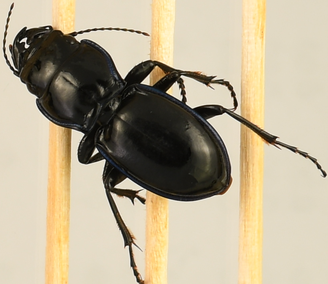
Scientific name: Pasimachus elongatus
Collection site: North Sterling NEON (STER), plot STER_033